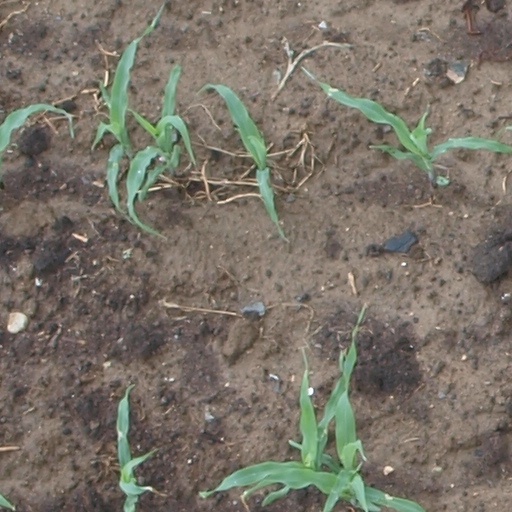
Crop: maize; corn